Morristown, Tennessee

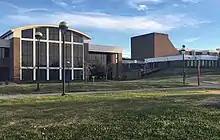
Main campus of Walters State Community College in East Morristown

Morristown hosted several Minor League Baseball teams from 1910 to 1961 at Sherwood Park. The Morristown Jobbers became charter members of the Southeastern League in 1910. The Jobbers continued in the Appalachian League in 1911 and played each season through 1914. From 1923 to 1925, the city's entry in the league was called the Morristown Roosters. In 1948, the Morristown Red Sox became charter members of the Mountain States League in which they played through 1954. The team won the league championship in their first season. The Red Sox folded early in the 1954 season and were replaced in the league by the Morristown Reds. The Morristown Cubs, the city's final professional baseball team played in the Appalachian League from 1959 to 1961 and won the 1959 pennant.